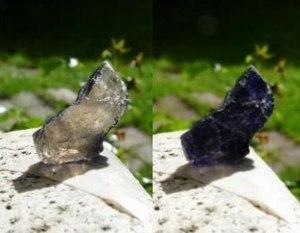
polychroisme de la cordierite illustré en tournant un polariseur linéaire devant l'objectif de la camera
Le pléochroïsme est la faculté que possède un cristal d'absorber, en lumière polarisée, des longueurs d'onde différentes selon l'angle d'éclairement. C'est un phénomène aussi général que la biréfringence, et comme elle, le pléochroïsme ne peut se manifester que dans les matériaux anisotropes, possédant deux, voire trois indices de réfraction différents. Ainsi, lorsqu'un matériau anisotrope placé sous un microscope est illuminé par une lumière polarisée non-analysée, sa couleur change lorsqu'on le fait tourner.